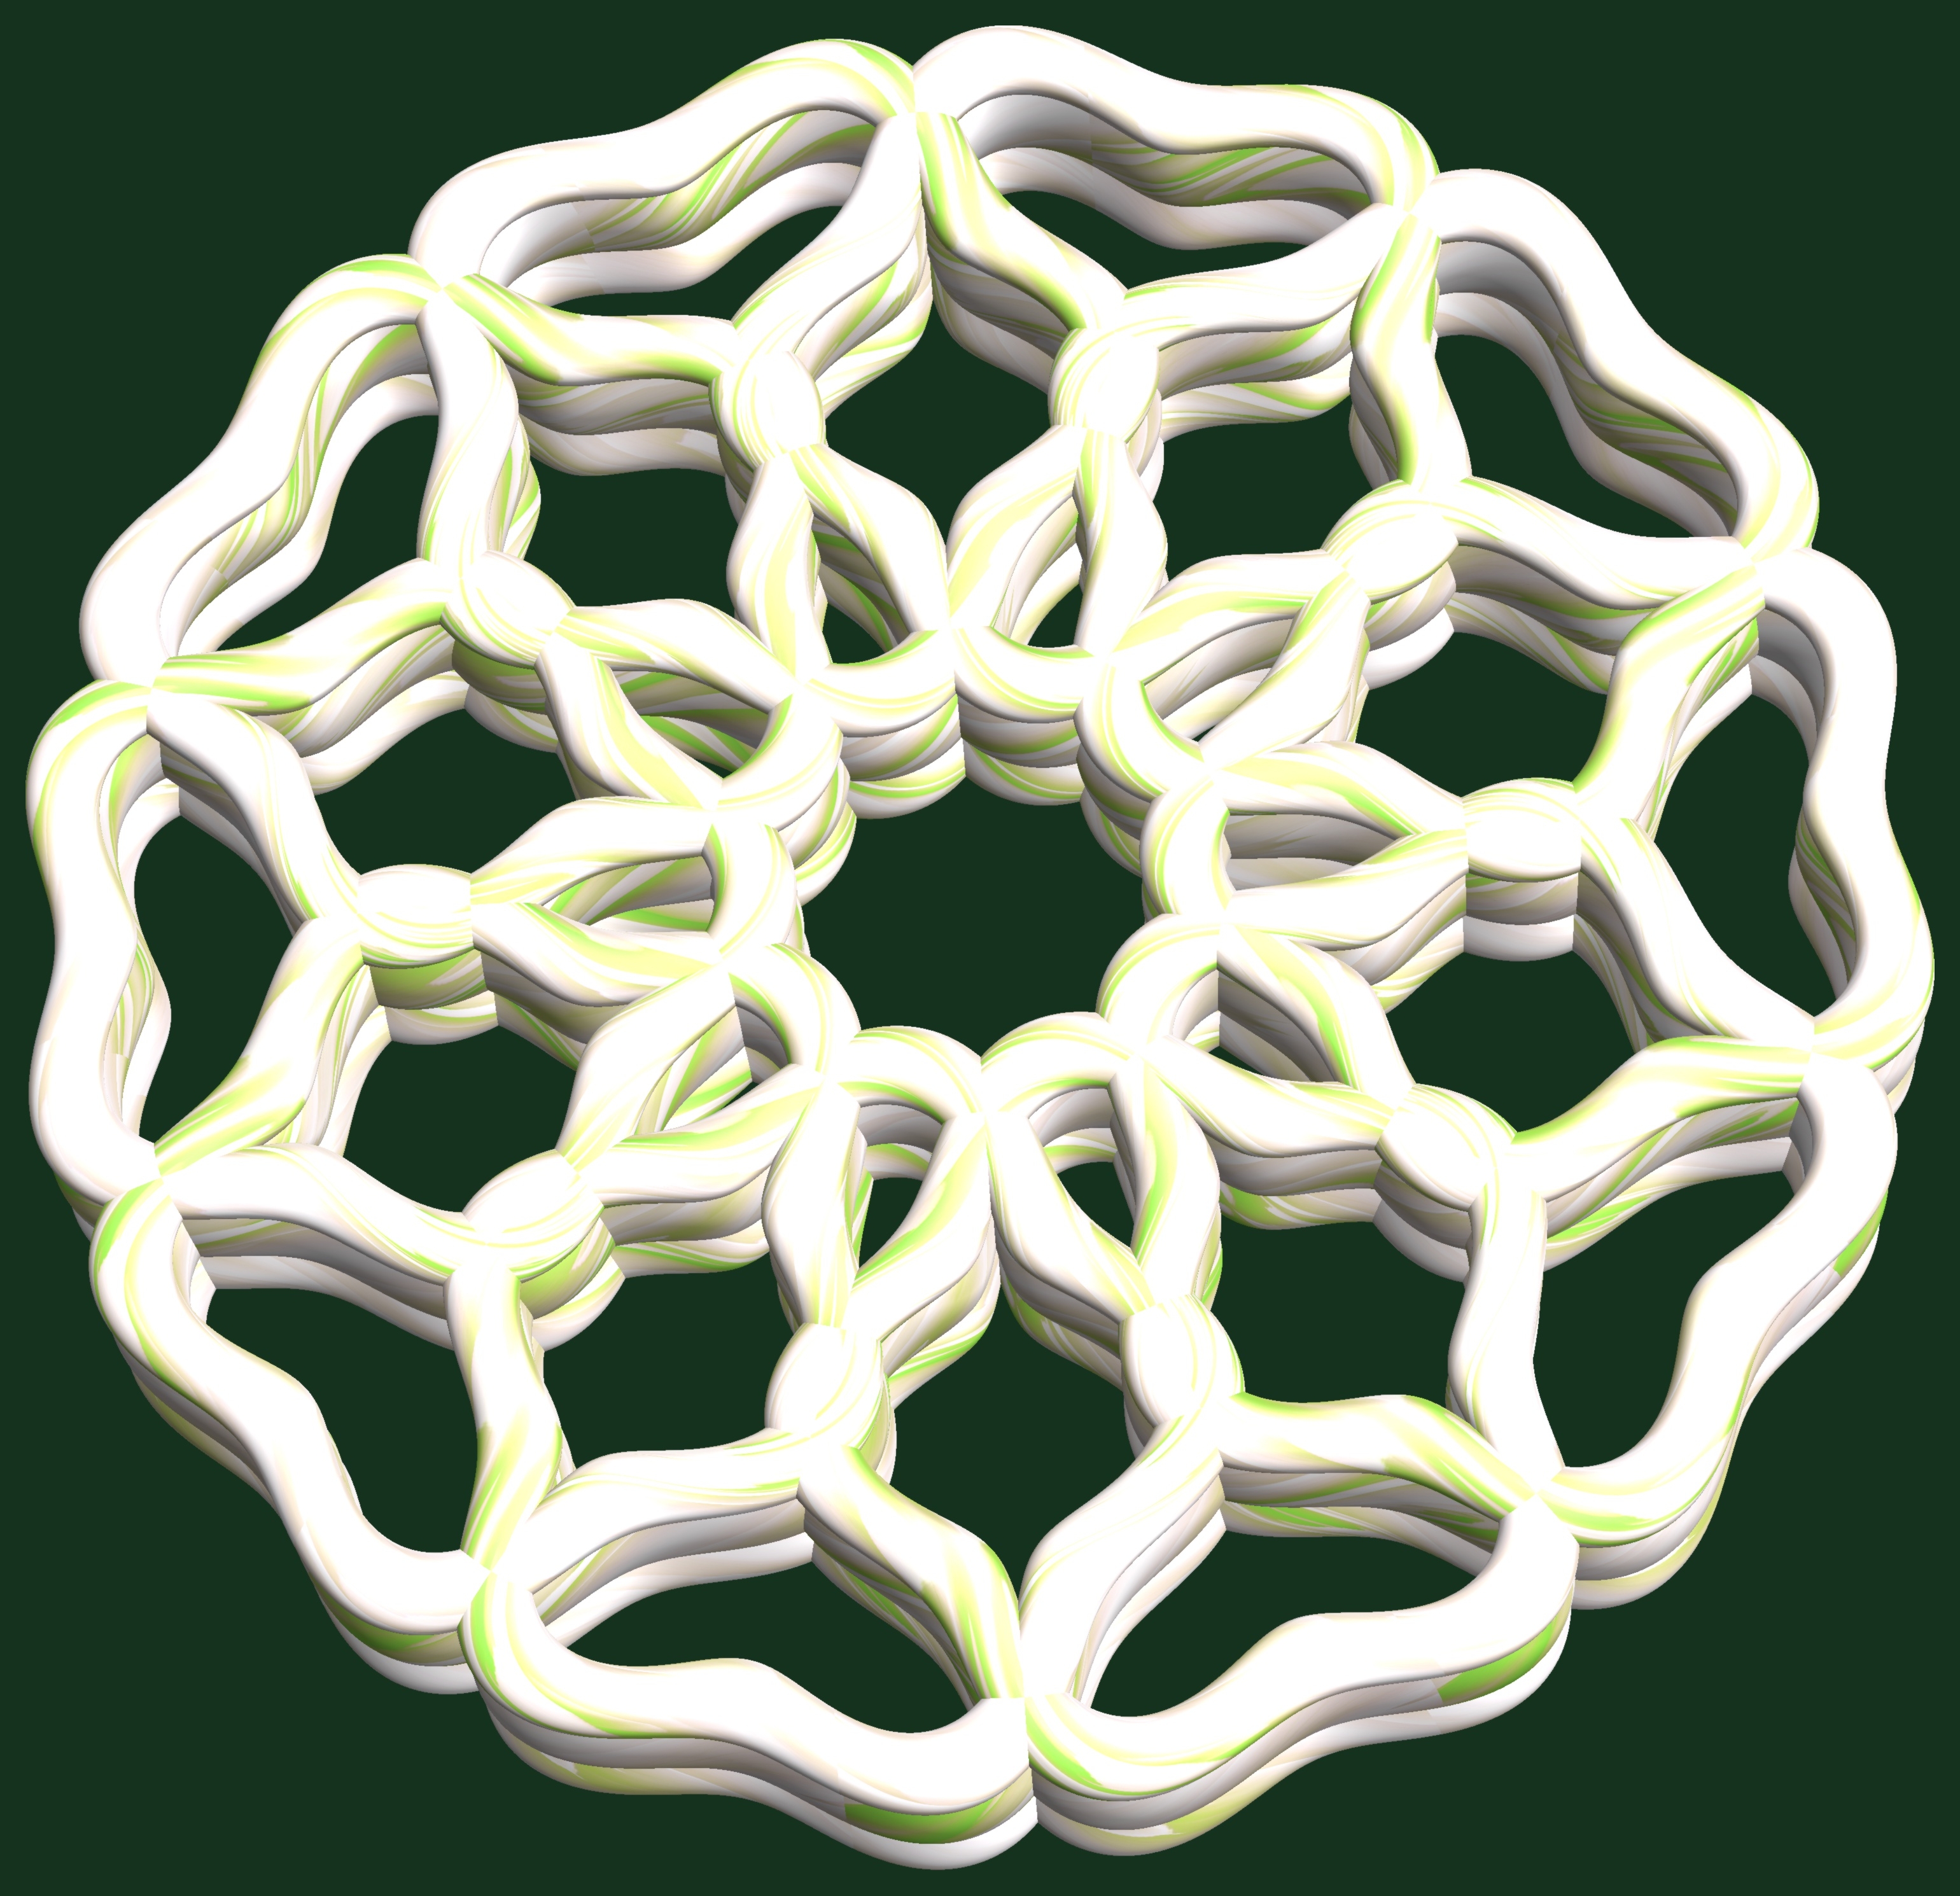
structure, wheel, texture, chain, pattern, circle, font, cool image, design, symmetry, 3d, graphic, torus, mathematica, cg, parametricplot3d, code, program, algorithm, abstruct, mapping